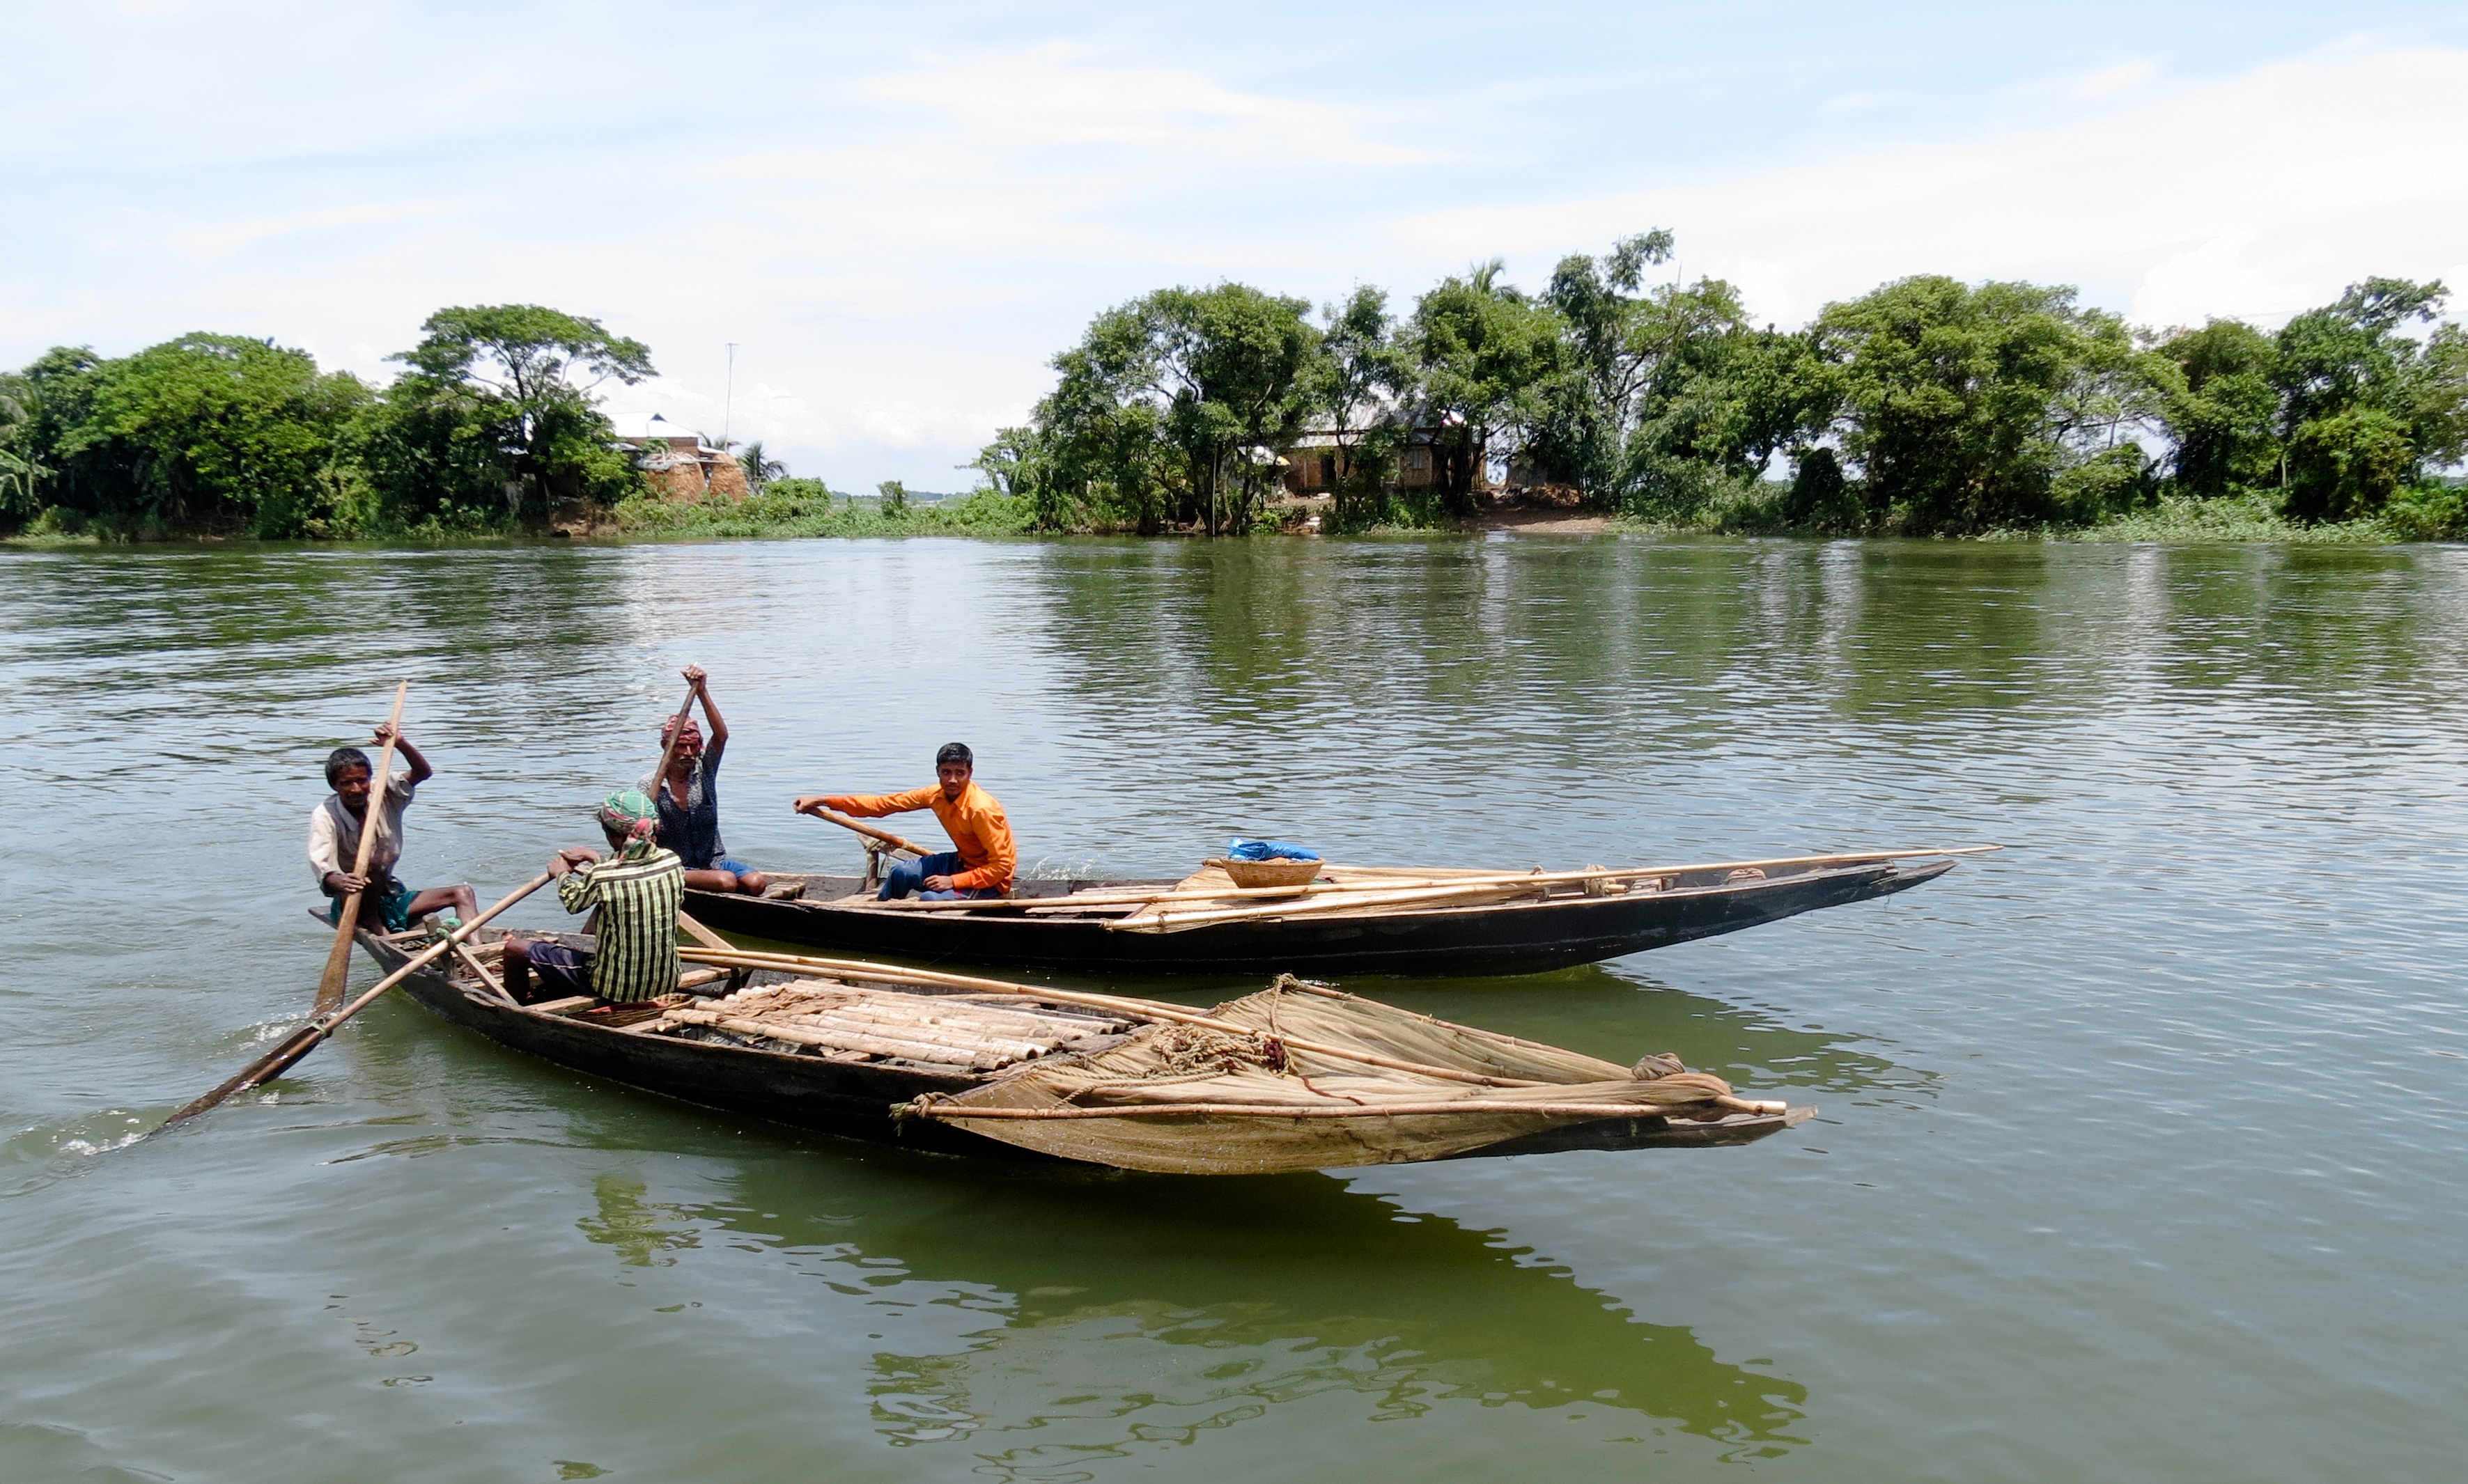
water, boat, lake, river, travel, canoe, paddle, vehicle, fishing, boating, watercraft, rowing, raft, watercraft rowing